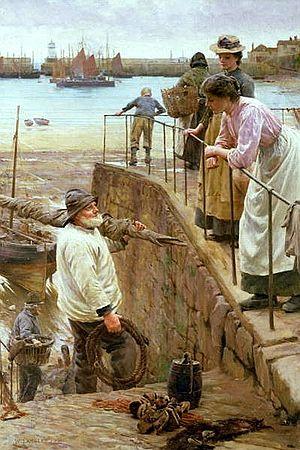
Walter Langley est un peintre anglais fondateur de l'École de Newlyn d'artistes de plein air.
L’École de Newlyn est une colonie d'artistes basée dans la région de Newlyn, un village de pêcheurs tout proche de Penzance, en Cornouailles, des années 1880 jusqu'au début du XXᵉ siècle. Son installation rappelle celle de l'École de Barbizon en France, où des artistes avaient fui Paris pour peindre dans un cadre plus pur en bénéficiant de la lumière naturelle. Comme elle et un mouvement californien apparenté, l'école de Newlyn s'inscrit dans le mouvement de la peinture en plein air.